Rules of snooker

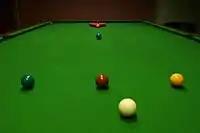

At the beginning of each frame, the balls are set up by the referee as explained. The frame begins with one player taking the cue ball , placing it anywhere on or inside the D and attempting to hit one or more of the red balls on an initial shot. A common strategy for this shot involves placing the cue ball on the baulk line, between the brown ball and either the green or yellow ball. The break-off alternates between players on successive frames.